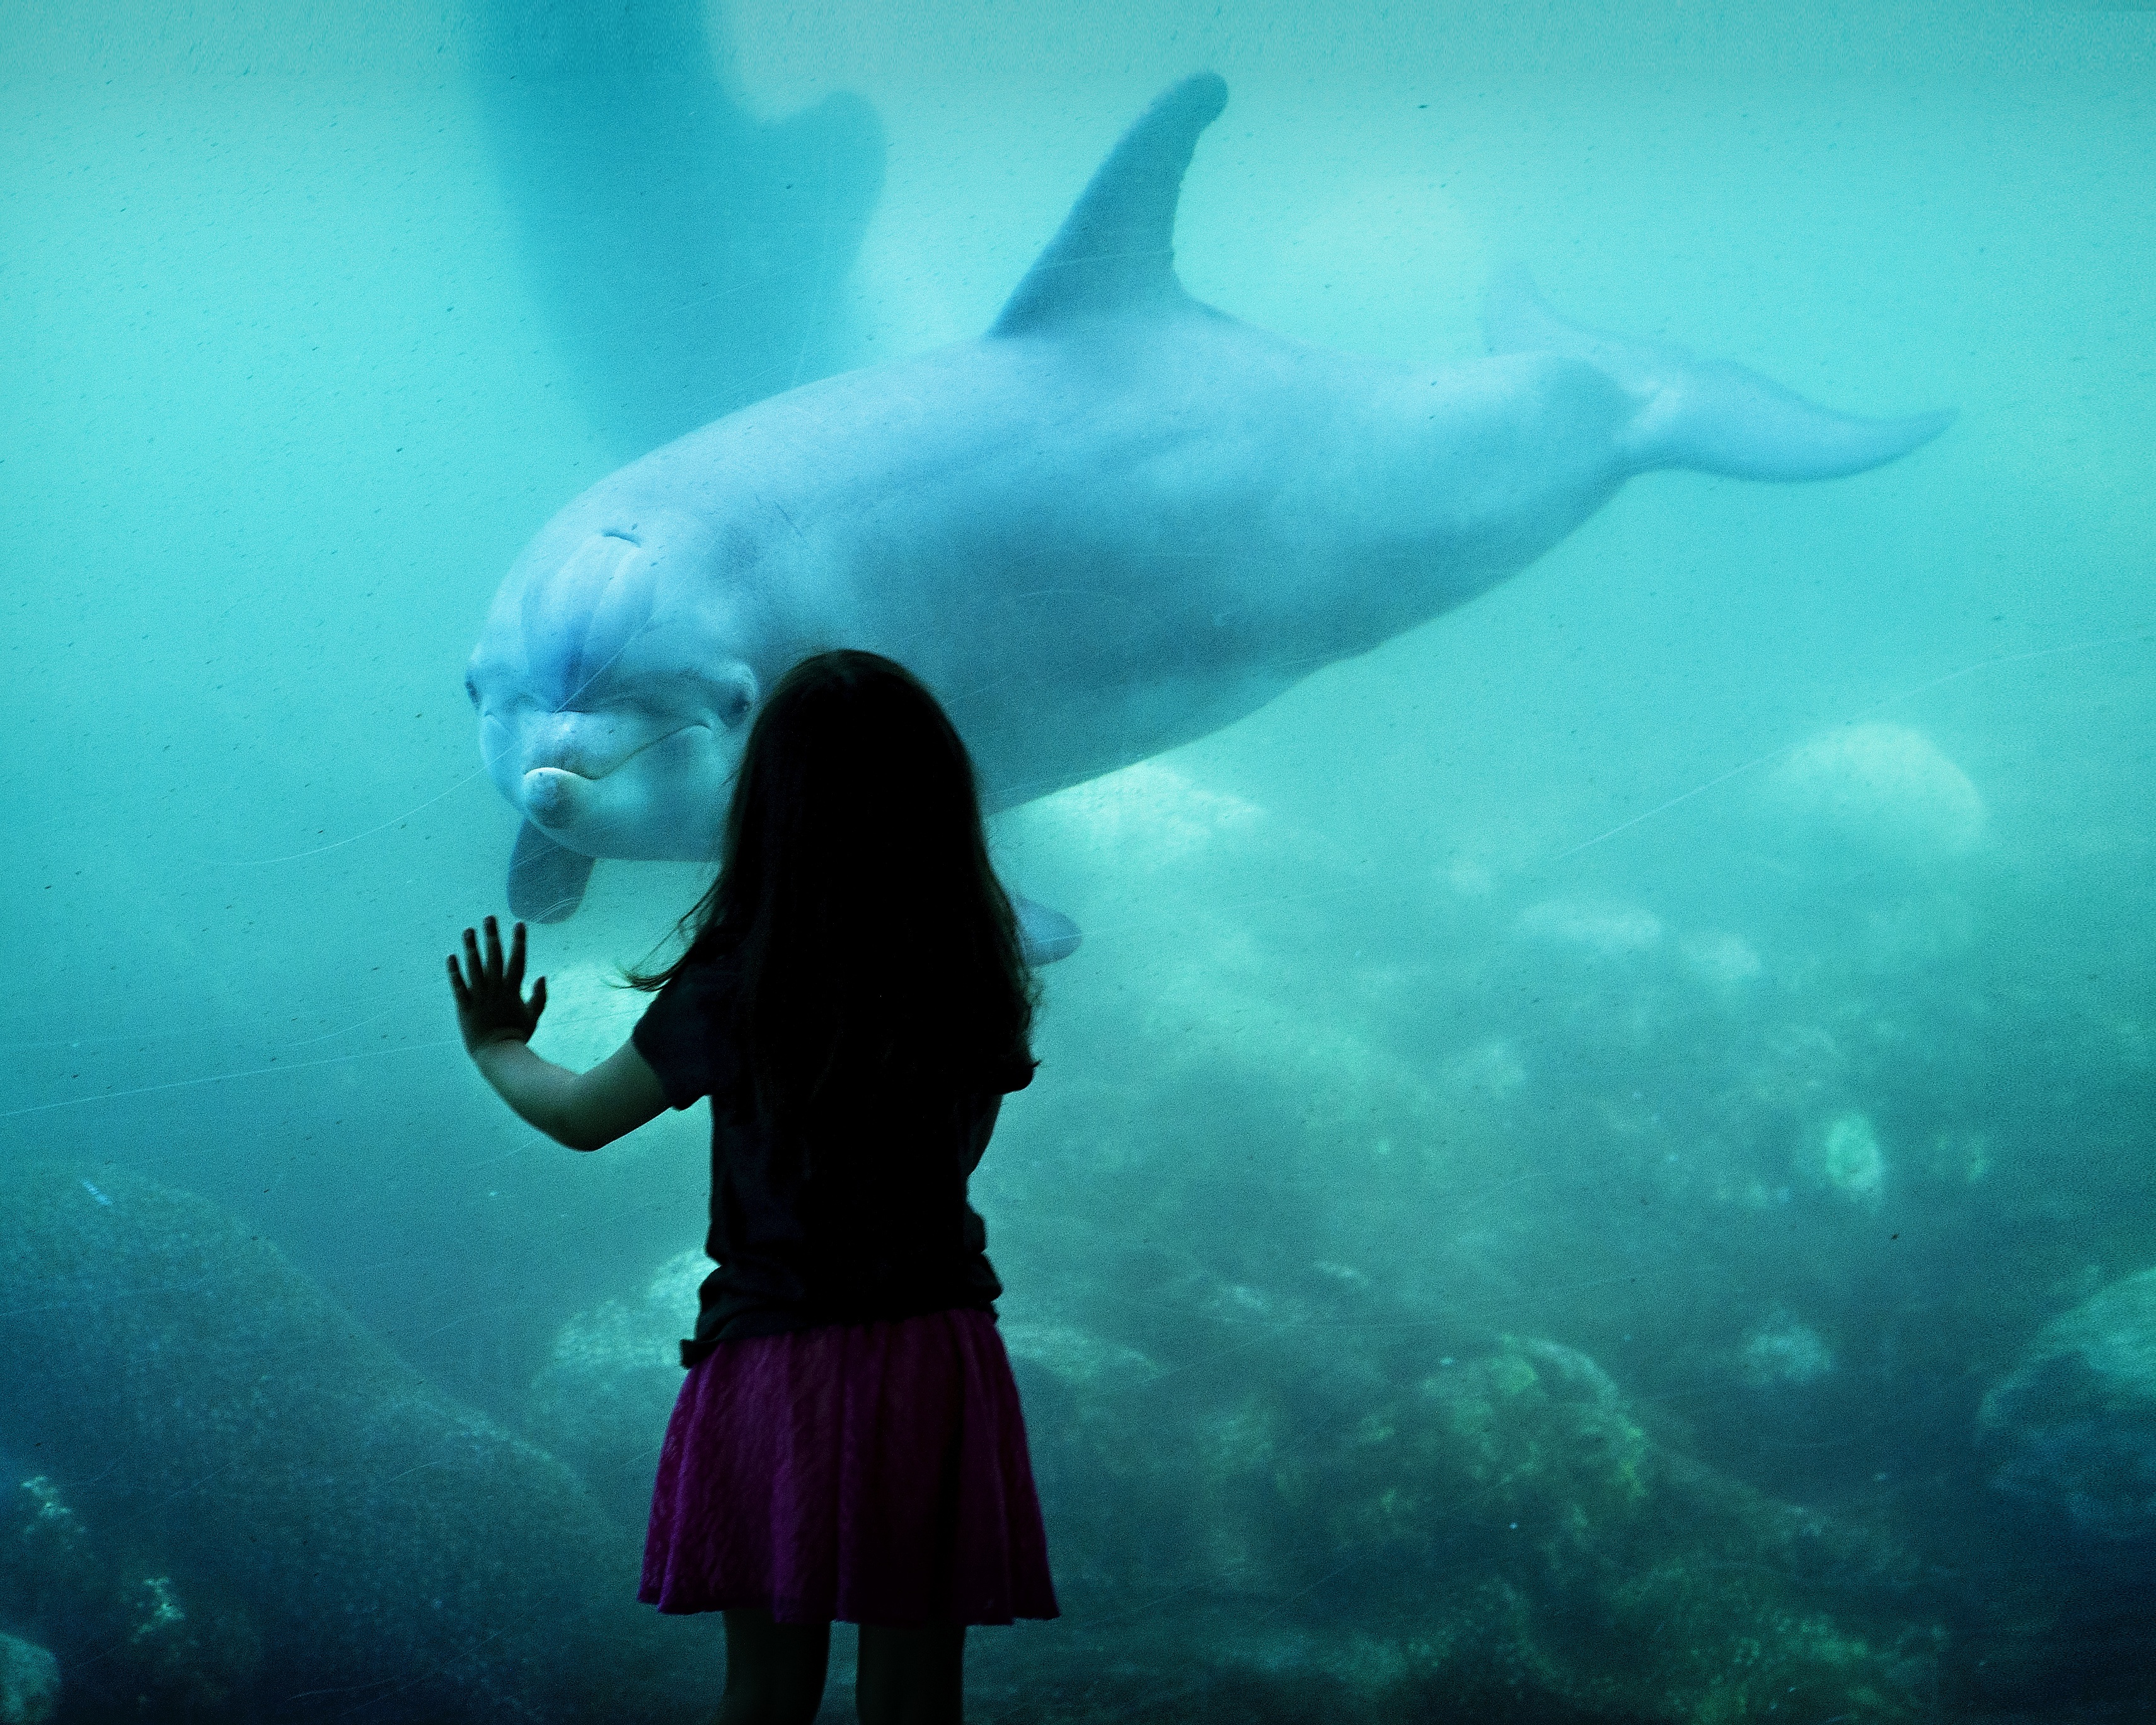
sea, ocean, girl, underwater, zoo, biology, mammal, fauna, aquarium, animals, vertebrate, dolphin, mamals, friens, through the glass, marine mammal, marine biology, whales dolphins and porpoises